Gustave Blache III

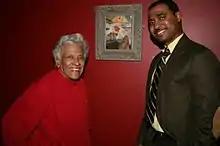
Chef Leah Chase (left) and Artist Gustave Blache III (right) standing in front of the painting Stirring Pot (Close Up) from the New Orleans Museum of Art exhibition Leah Chase: Paintings by Gustave Blache III.

The catalogue for the exhibition Leah Chase: Paintings by Gustave Blache III was published by Hudson Hills Press in the Fall of 2012. The foreword to the catalogue was written by Miranda Lash, PhD, Curator of Modern and Contemporary Art of the New Orleans Museum of Art. In her comments, Lash likens Blache's work to the American realists of the early twentieth century, stating, “Although Blache in the past has been called a "contemporary impressionist," it might be more accurate to compare his work to that of these American realist painters from the early twentieth century. Henri and Sloan's interest in depicting the labor and beauty of modern life..."